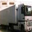
Label: truck